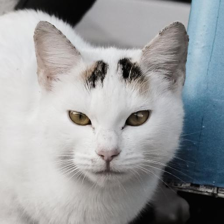
Label: animals